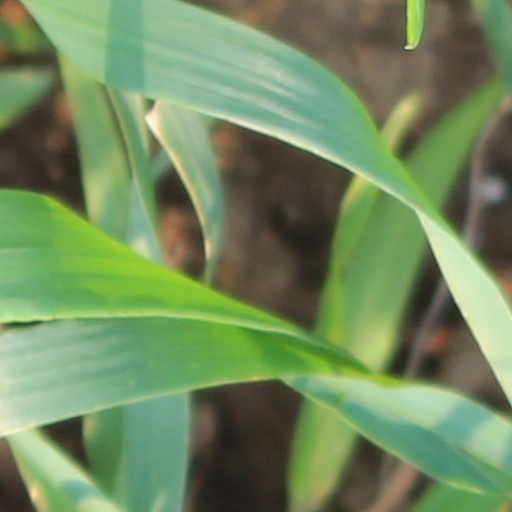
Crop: wheat